Viking Airport

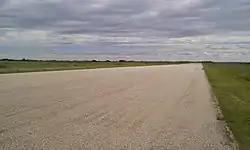
Runway 13

Viking Airport is an airport which is located northwest of Viking, Alberta, Canada.